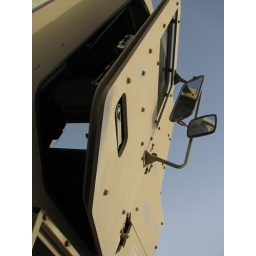
Up armored door on mercedes truck in Iraq